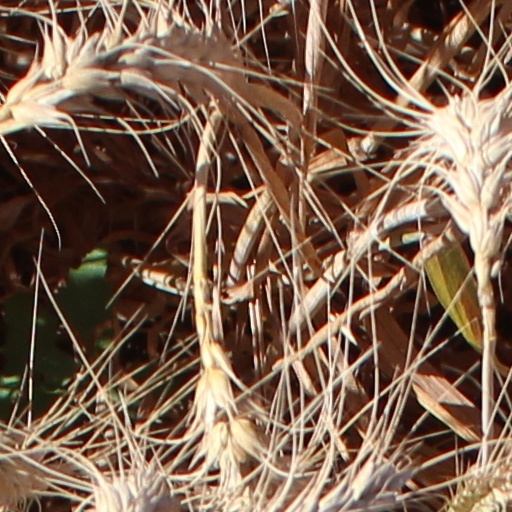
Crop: wheat